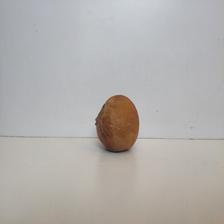
Size: Spoiled